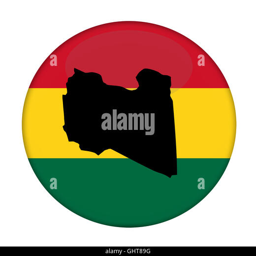
map on a flag button , white background